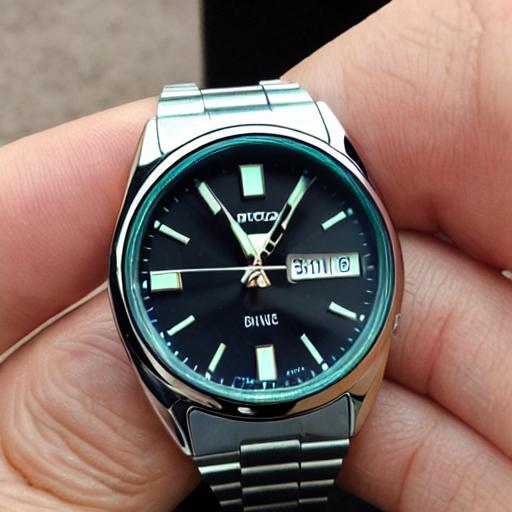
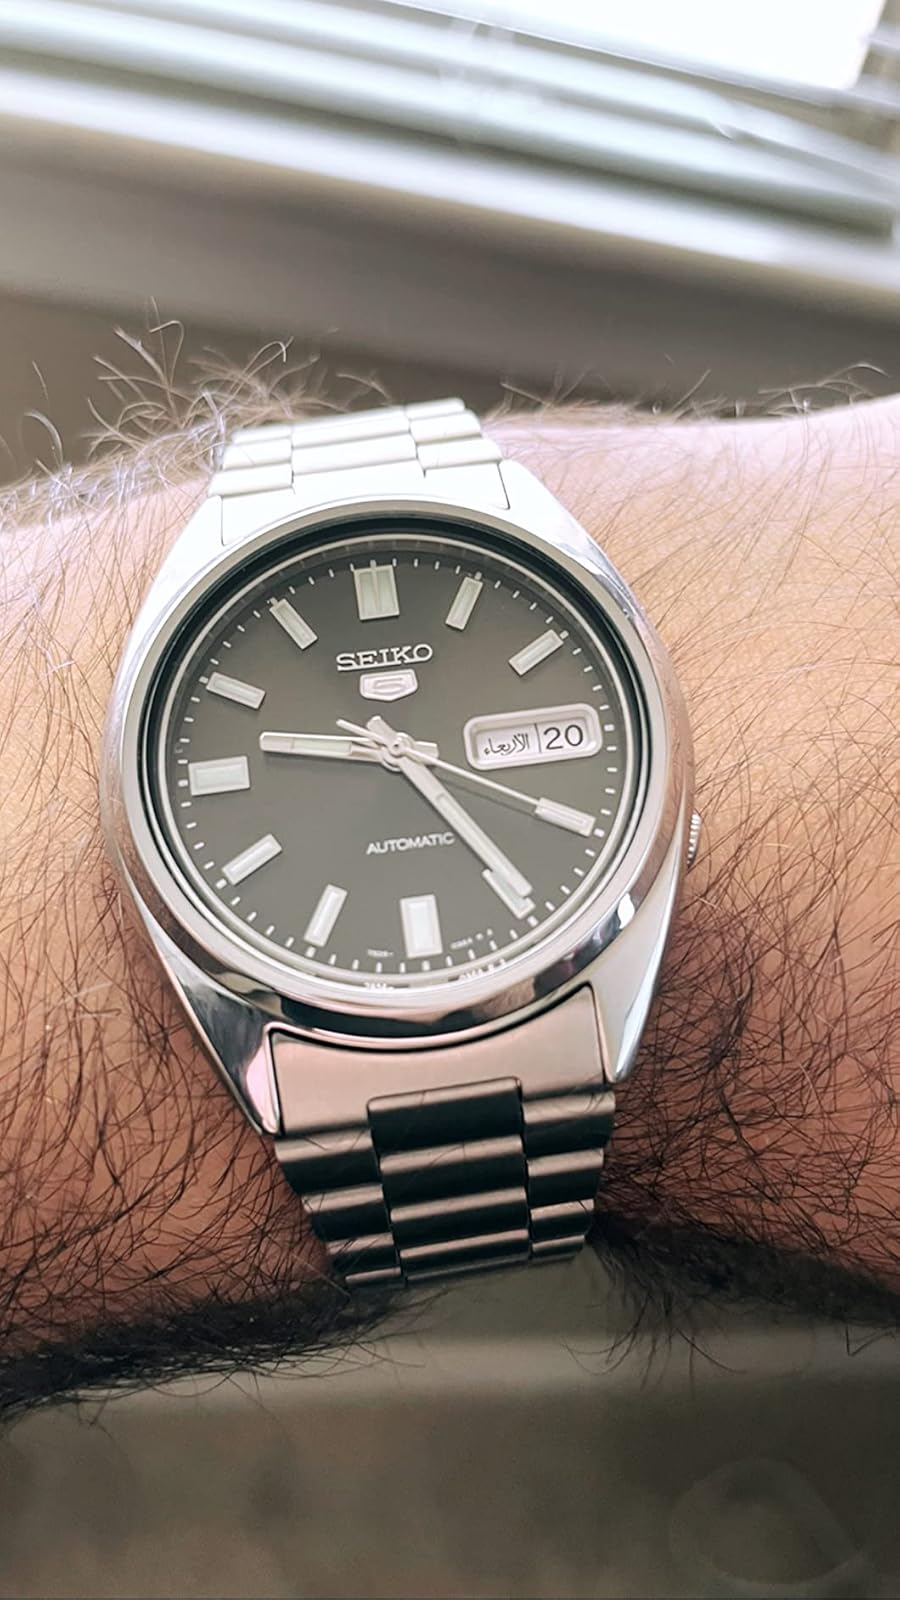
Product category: accessories_watch
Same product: no